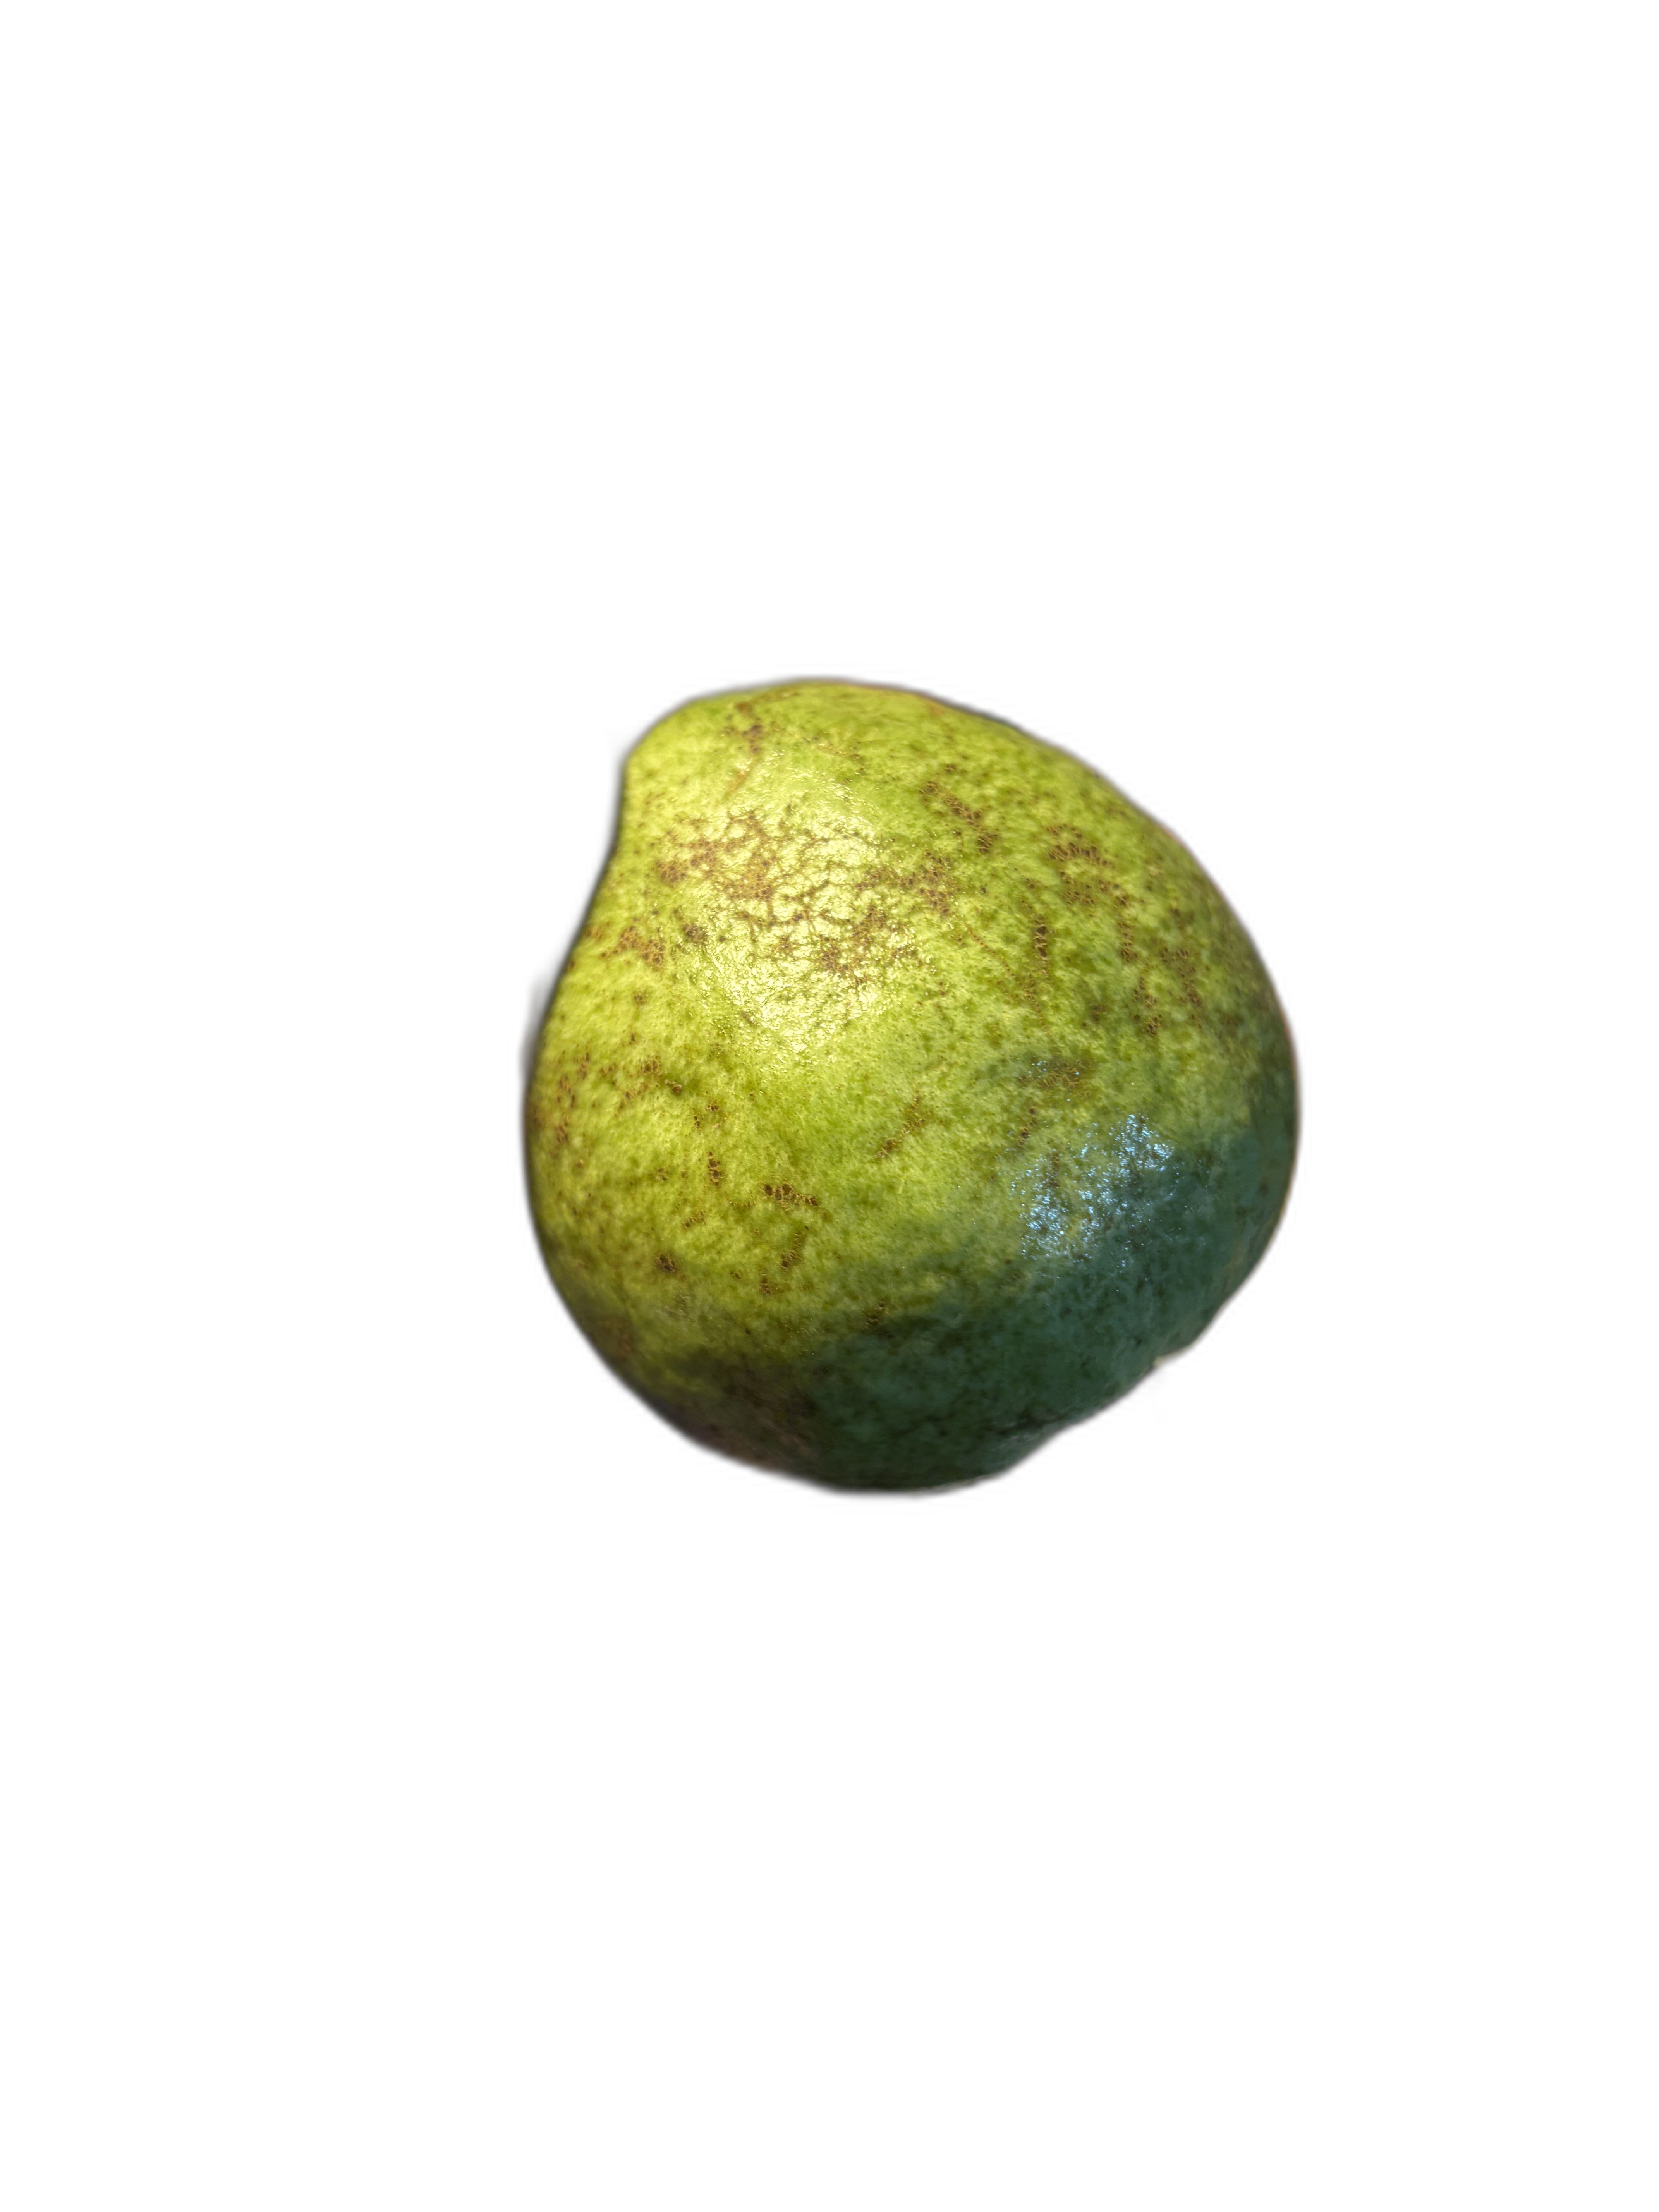
Plant part: fruit
Disease: Scab